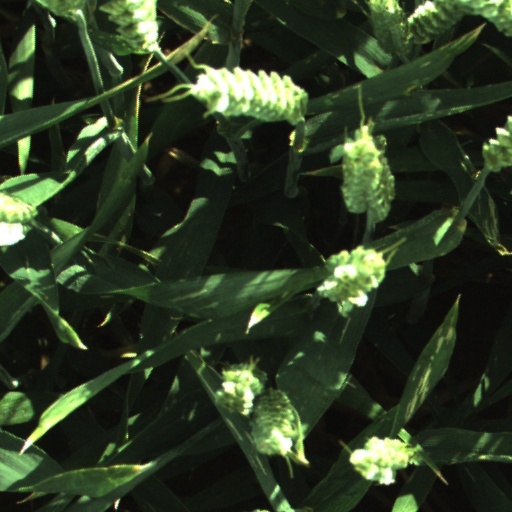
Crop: wheat